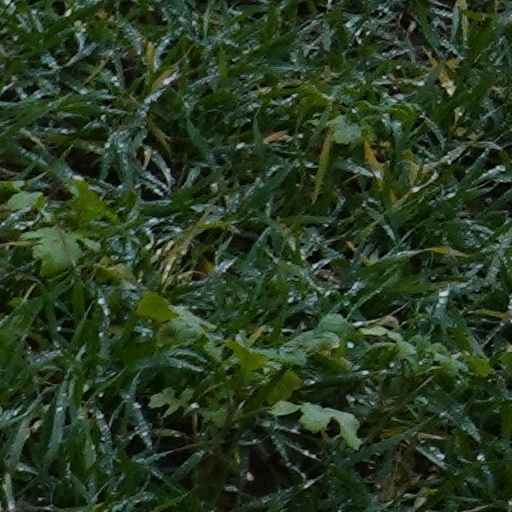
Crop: wheat